Crazy Romance

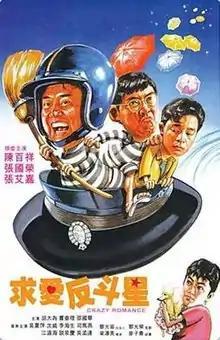
Film poster

Crazy Romance (求愛反斗星) is a 1985 Hong Kong romantic comedy film directed by and starring Natalis Chan, Sylvia Chang and Leslie Cheung.